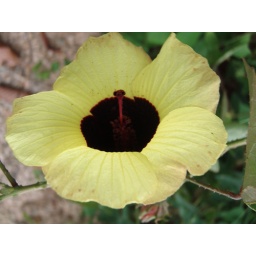
a flower found by the road